Fifth Hughes ministry

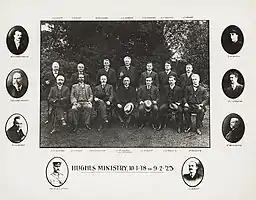
Group photo of the Hughes ministry

The Fifth Hughes ministry (Nationalist) was the 15th ministry of the Government of Australia. It was led by the country's 7th Prime Minister, Billy Hughes. The Fifth Hughes ministry succeeded the Fourth Hughes ministry, which dissolved on 3 February 1920 following the federal election that took place in December. The ministry was replaced by the First Bruce ministry on 9 February 1923 following the 1922 federal election and the subsequent resignation of Hughes as Prime Minister.